Serial killer

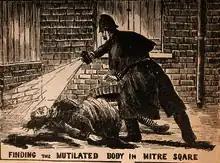
A policeman discovering the body of Catherine Eddowes, one of Jack the Ripper's victims

The primary motive of a thrill killer is to induce pain or terror in their victims, which provides stimulation and excitement for the killer. They seek the adrenaline rush provided by hunting and killing victims. Thrill killers murder only for the kill; usually, the attack is not prolonged, and there is no sexual aspect. Usually, the victims are strangers, although the killer may have followed them for a period of time. Thrill killers can abstain from killing for long periods of time and become more successful at killing as they refine their murder methods. Many attempt to commit the perfect crime and believe they will not be caught.